Wrestle Kingdom VI

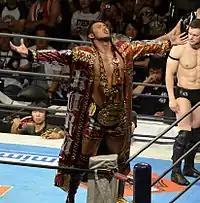
The show is notable for featuring the NJPW return of Kazuchika Okada and the debut of his "Rainmaker" persona

Wrestle Kingdom VI featured the NJPW return of Kazuchika Okada. Okada was a rookie in 2010, when NJPW, through their international connections, sent him to the American Total Nonstop Action Wrestling (TNA) promotion to gain experience and grow as a wrestler. During his one and a half years in TNA, Okada did little of note; he was dressed up like Kato from "The Green Hornet", dubbed "Okato" and made Samoa Joe's sidekick in an angle with D'Angelo Dinero, wrestling only a handful of actual matches. TNA's poor handling of Okada was one of the key factors in NJPW ceasing their relationship with the American promotion, which made Wrestle Kingdom VI the first Tokyo Dome show in five years to not feature any wrestlers from the company. On December 9, 2011, NJPW announced that Okada would return to the promotion at Wrestle Kingdom VI, facing Yoshi-Hashi, who was making his own return from the Mexican Consejo Mundial de Lucha Libre (CMLL) promotion, with whom NJPW also had a working relationship, where, unlike Okada, he had been wrestling a full schedule and improving. Upon his return to NJPW, Okada created himself a new villainous persona named "Rainmaker".